Six Concertos, Op. 11 (Vivaldi)

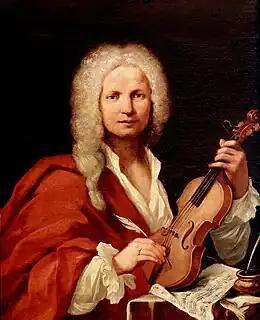
Vivaldi

Antonio Vivaldi wrote a set of concerti, Op. 11, in 1729.